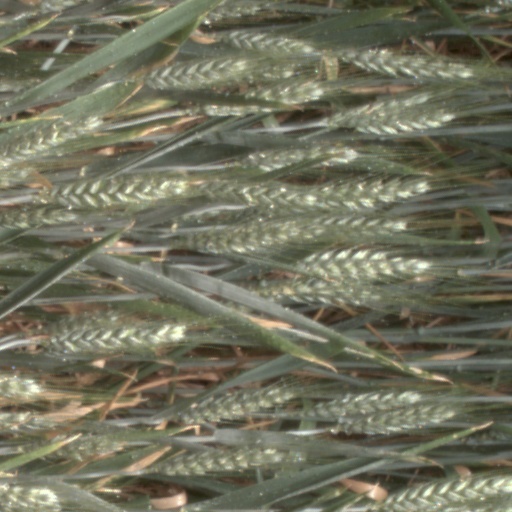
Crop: wheat